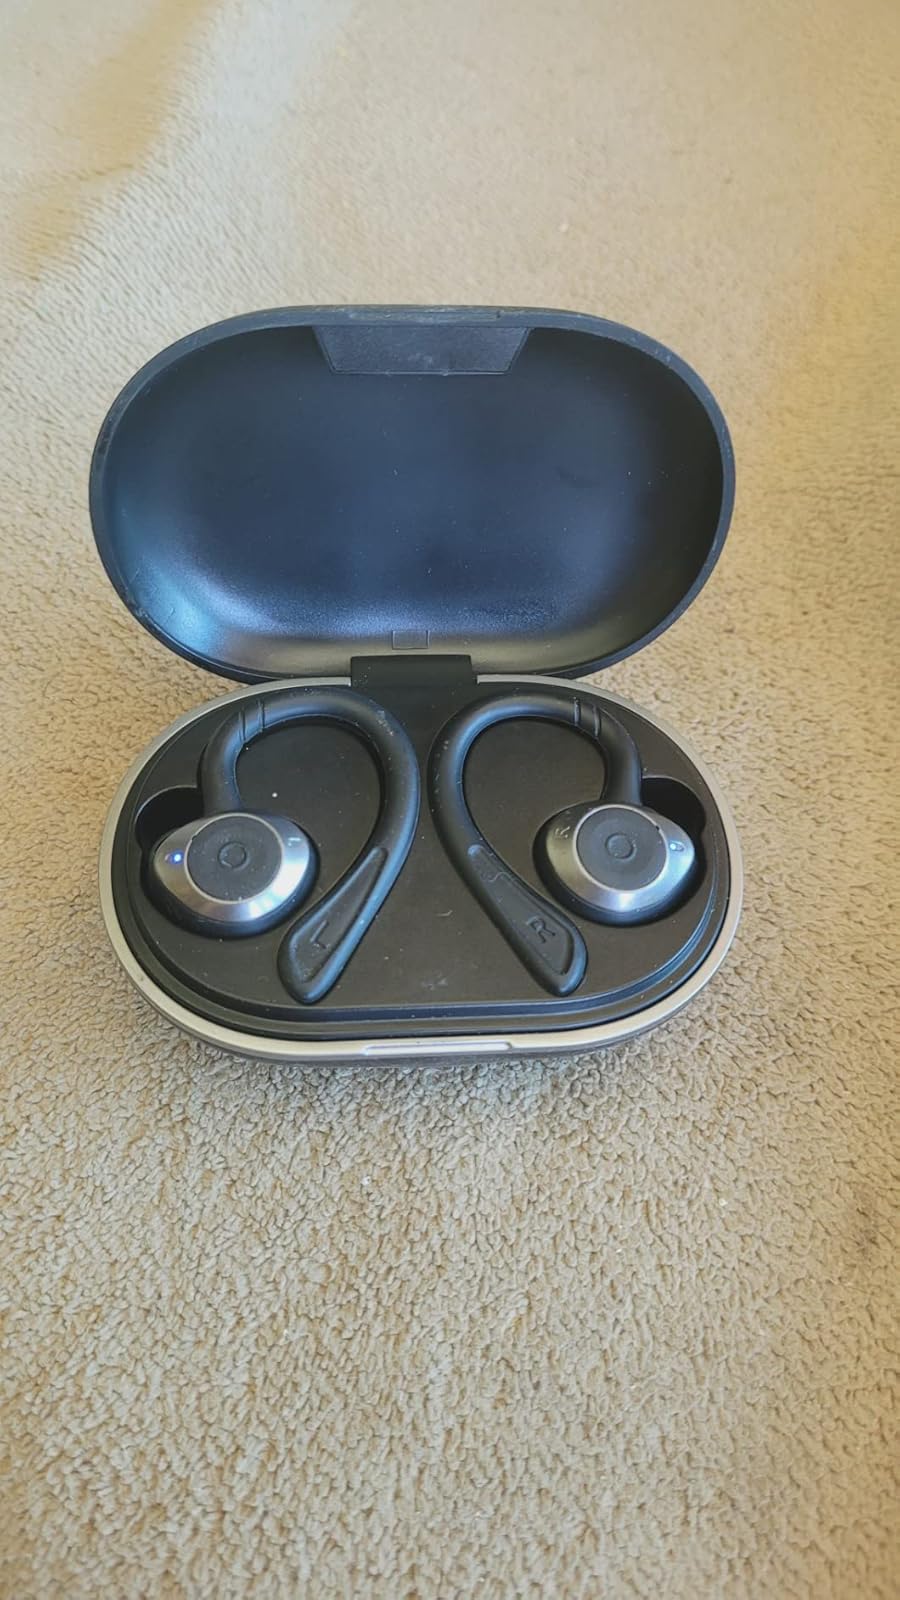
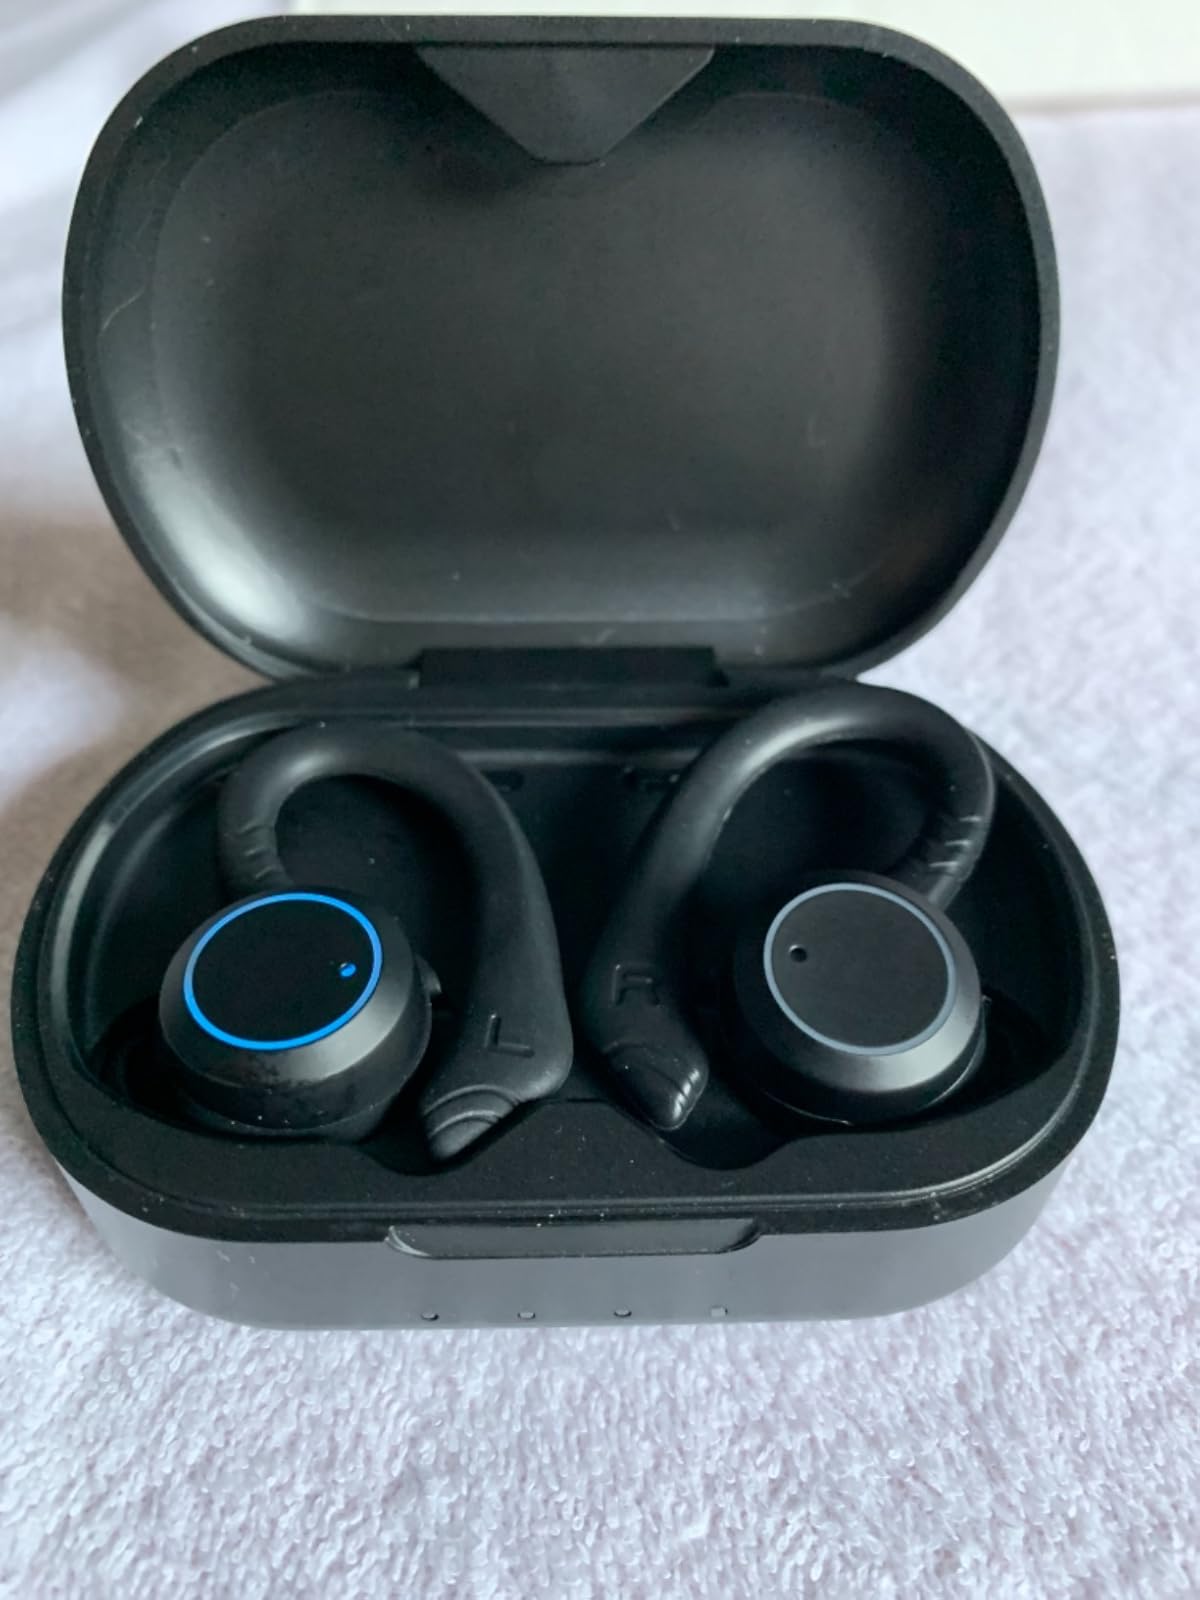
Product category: earbuds
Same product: no